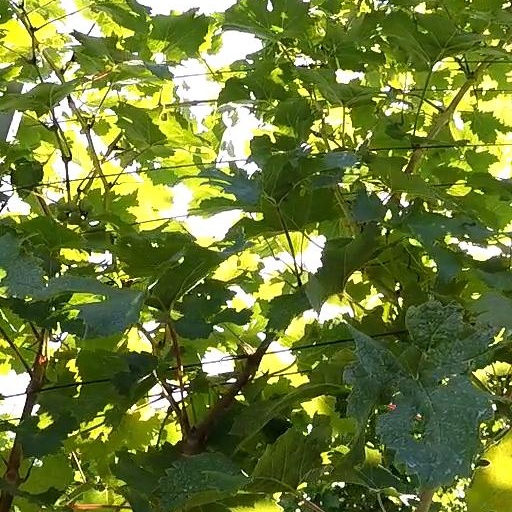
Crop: grape